ELETTRA

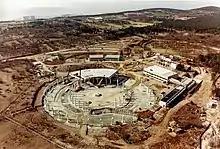
Elettra synchrotron under construction

Elettra – Sincrotrone Trieste S.C.p.A. is a multidisciplinary international research center, specialized in generating high quality synchrotron and free-electron laser light and applying it in materials science. Its mission is to promote cultural, social and economic growth through: